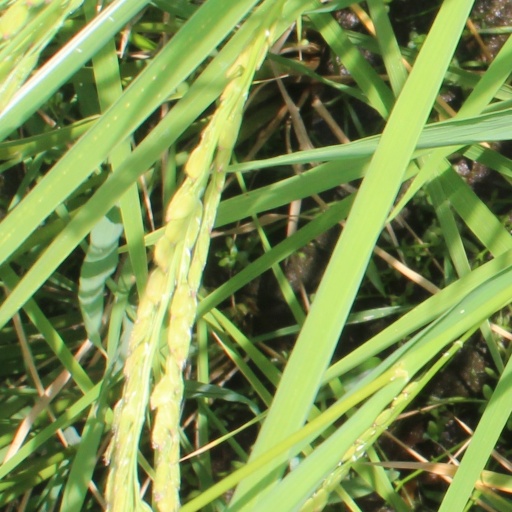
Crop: rice